Dennis McEldowney

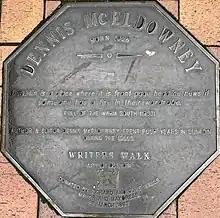
Plaque commemorating McEldowney on the Dunedin Writers' Walk

Richard Dennis McEldowney (29 January 1926 – 23 September 2003) was a New Zealand author and publisher. His best known work was "The World Regained." Auto-biographical in nature, it described how he dealt with being an invalid due to having a Tetralogy of Fallot. This book won McEldowney the 1958 Hubert Church Memorial Prize.